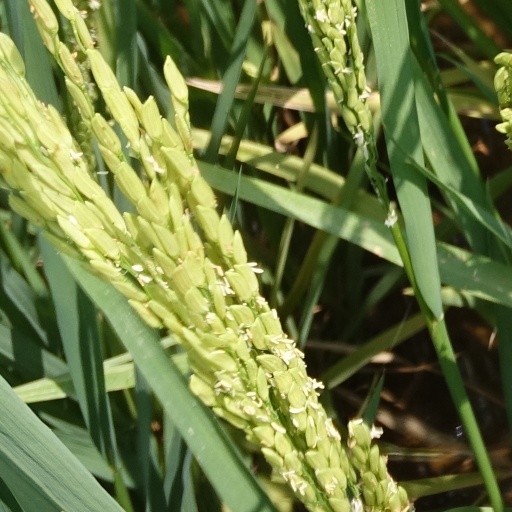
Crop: rice